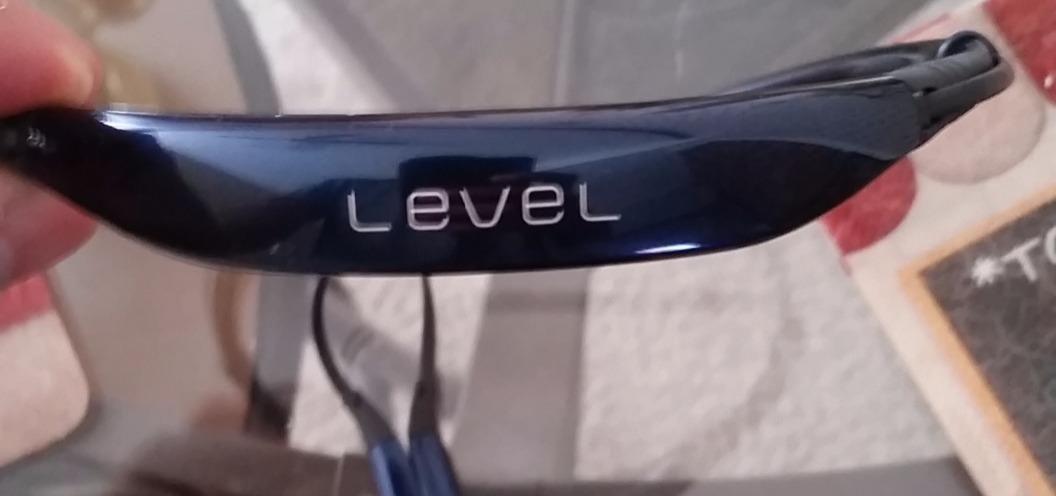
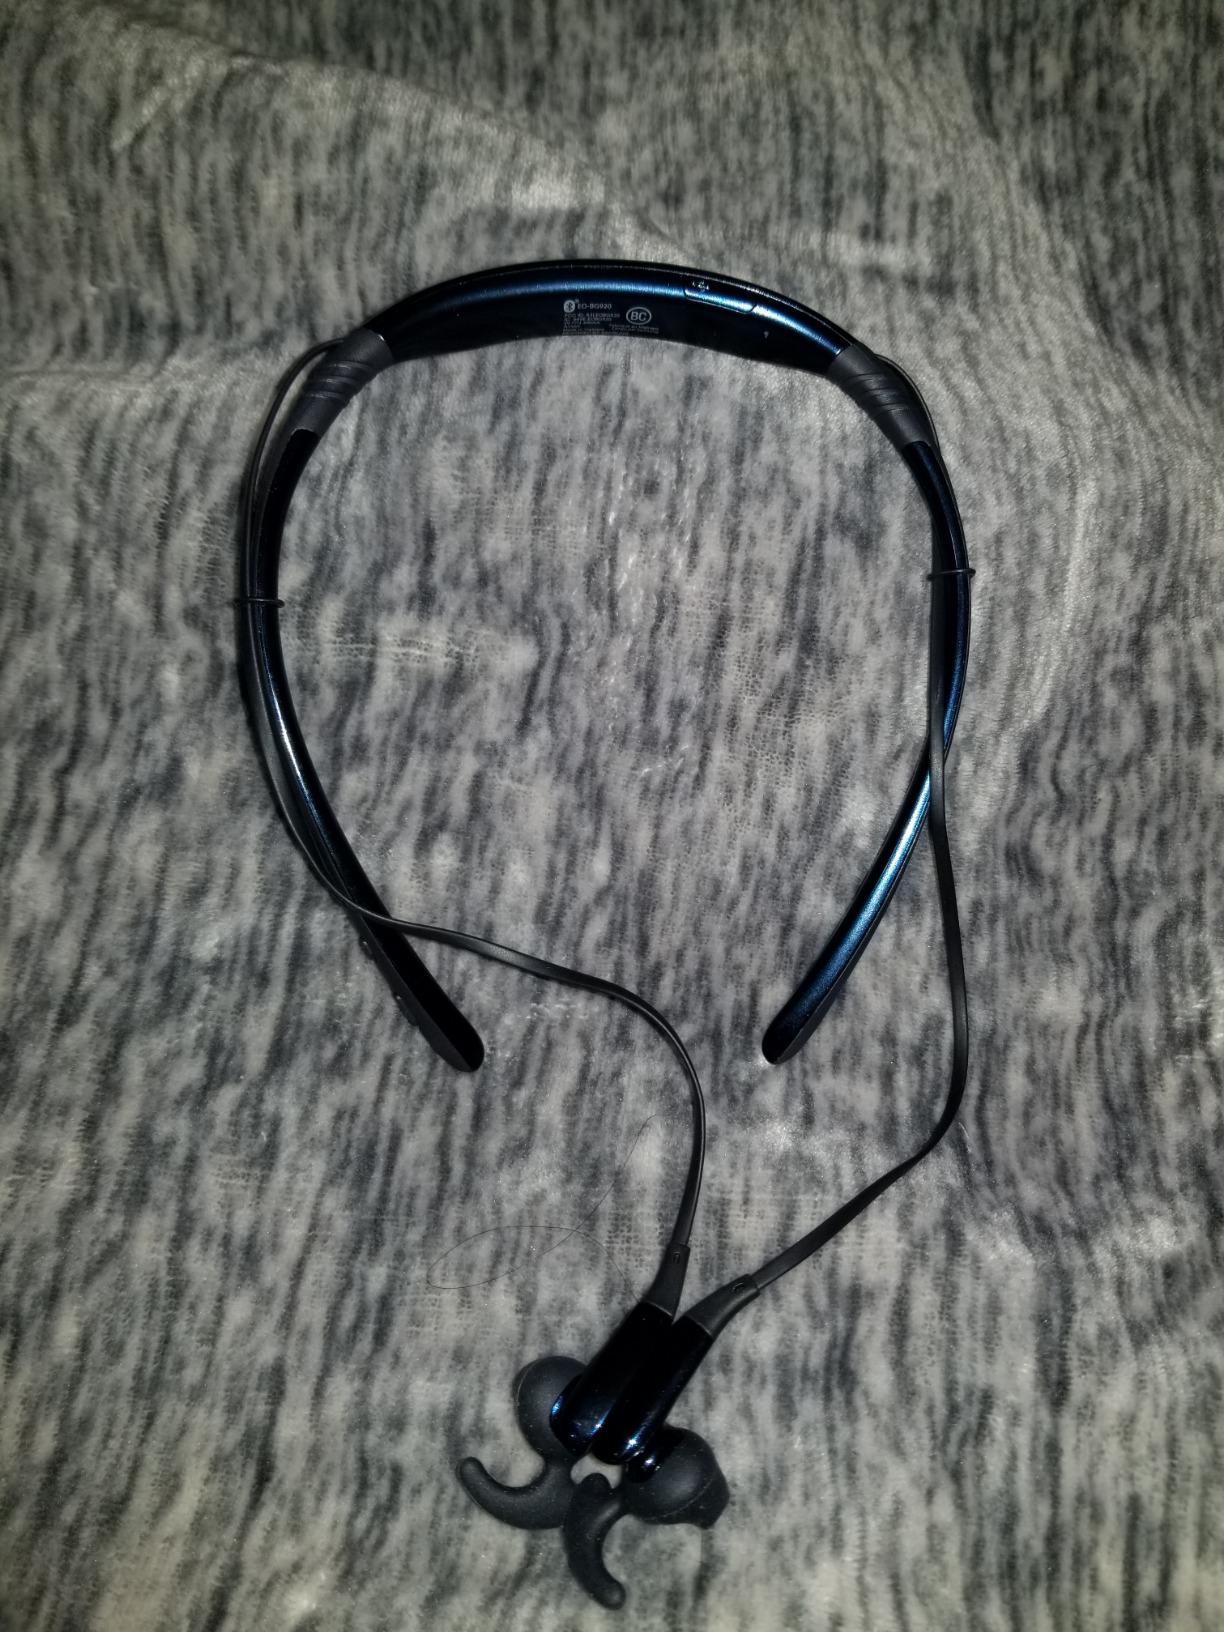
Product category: headphones
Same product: yes